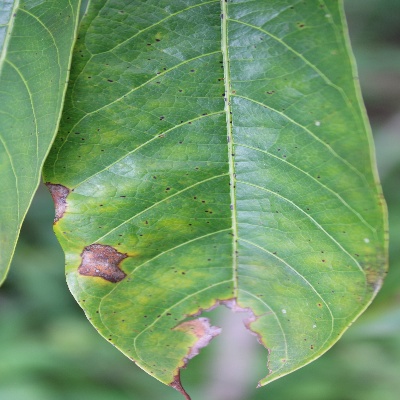
Crop: Cassava
Condition: brown spot